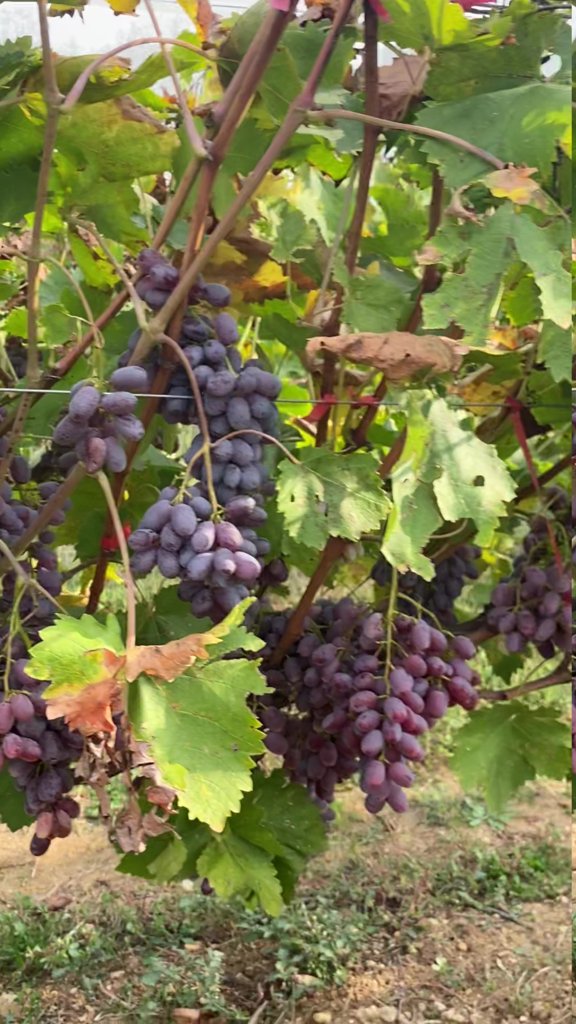
Berries visible: 171
Grape clusters: 9